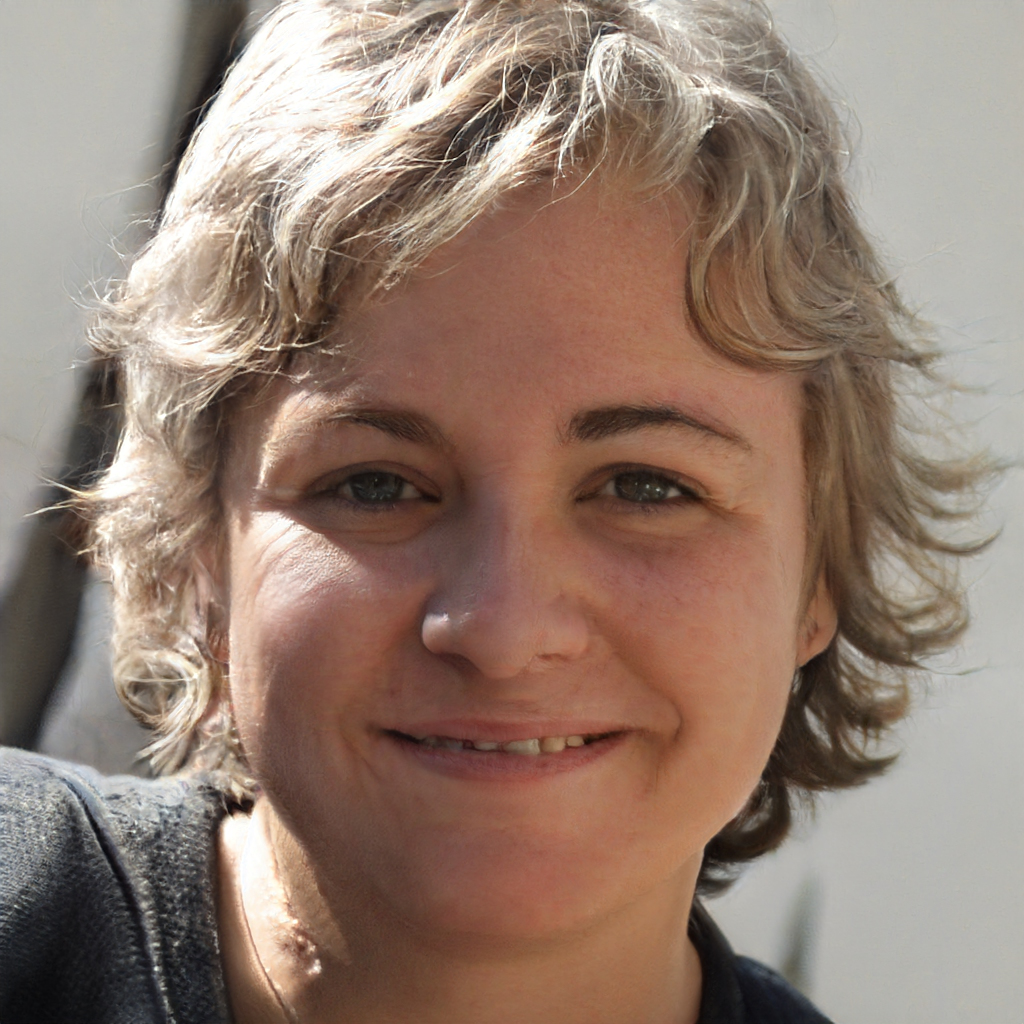
Portrait style: Real Portrait